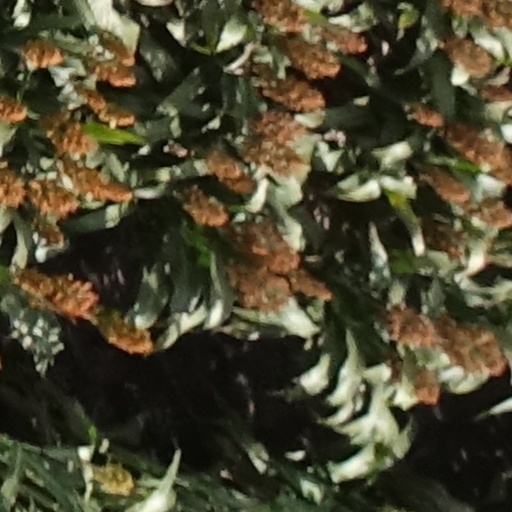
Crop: sorghum